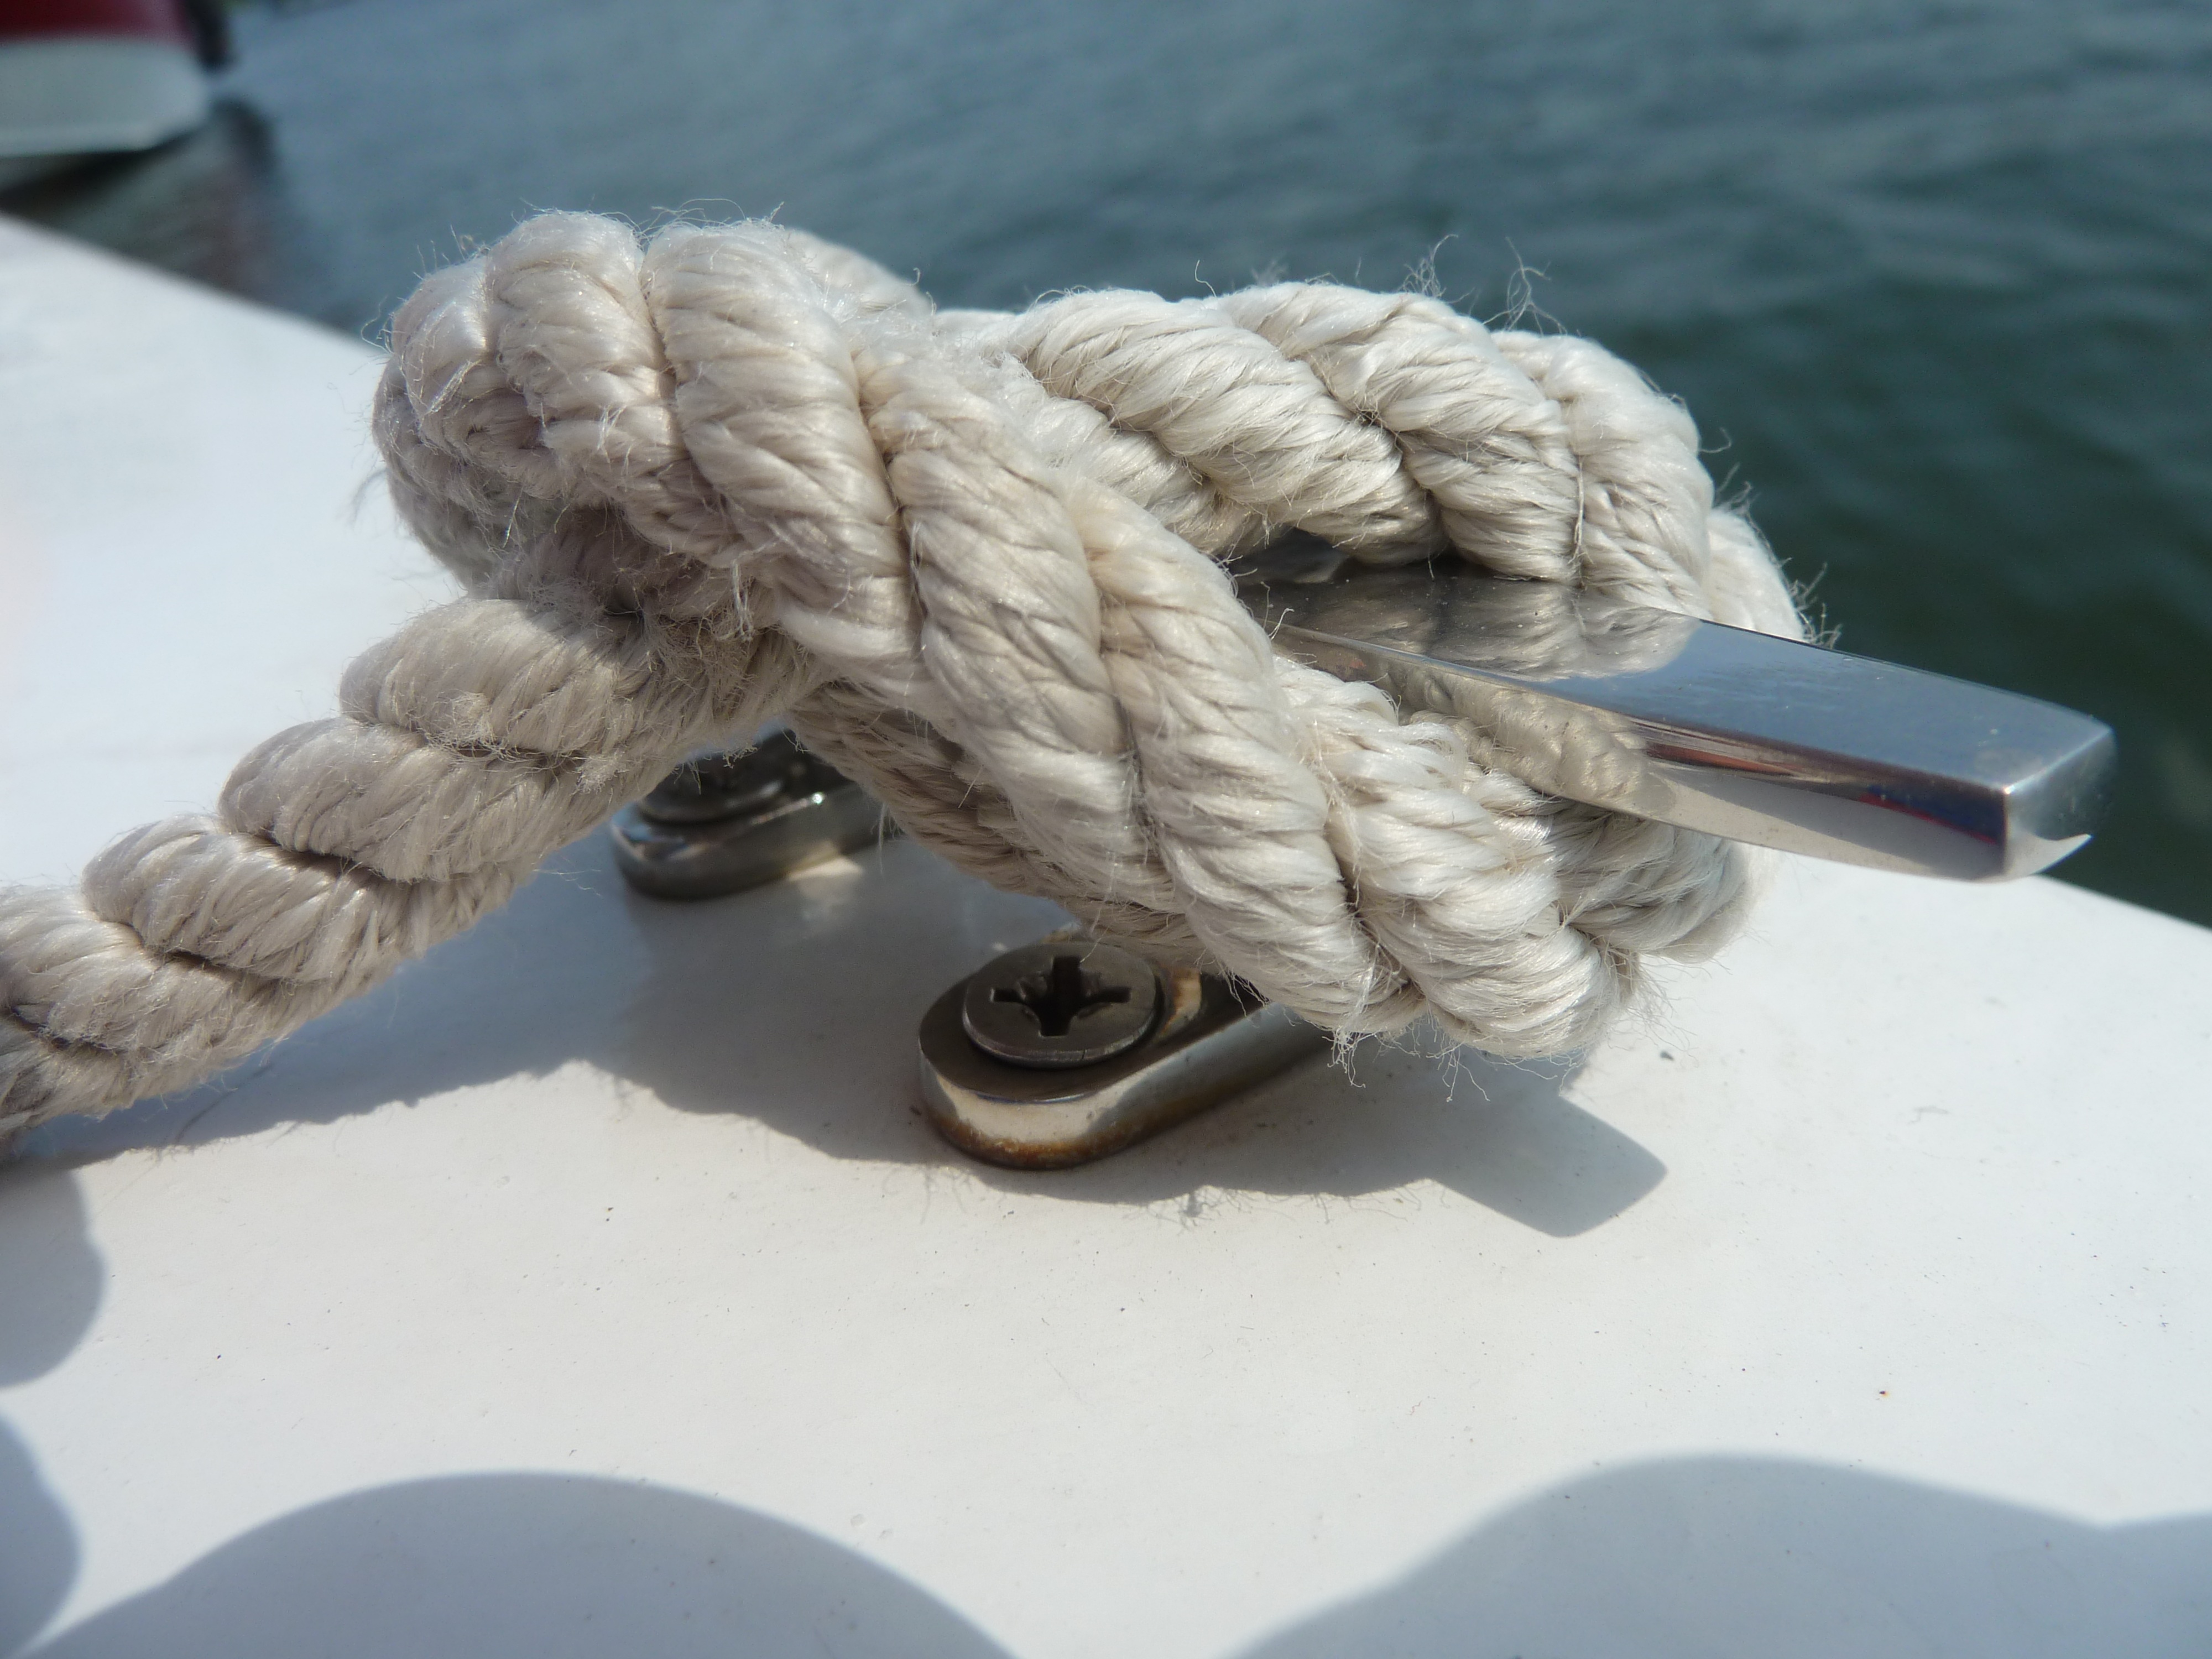
water, rope, wing, hairstyle, knot, little boat, hardware accessory